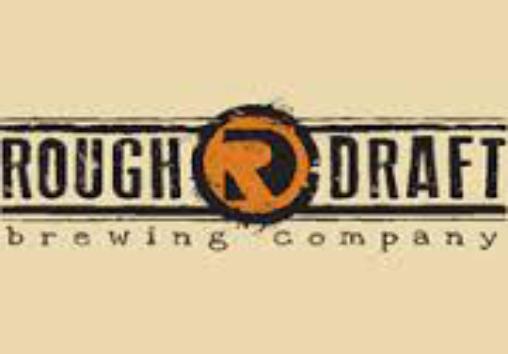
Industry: Others